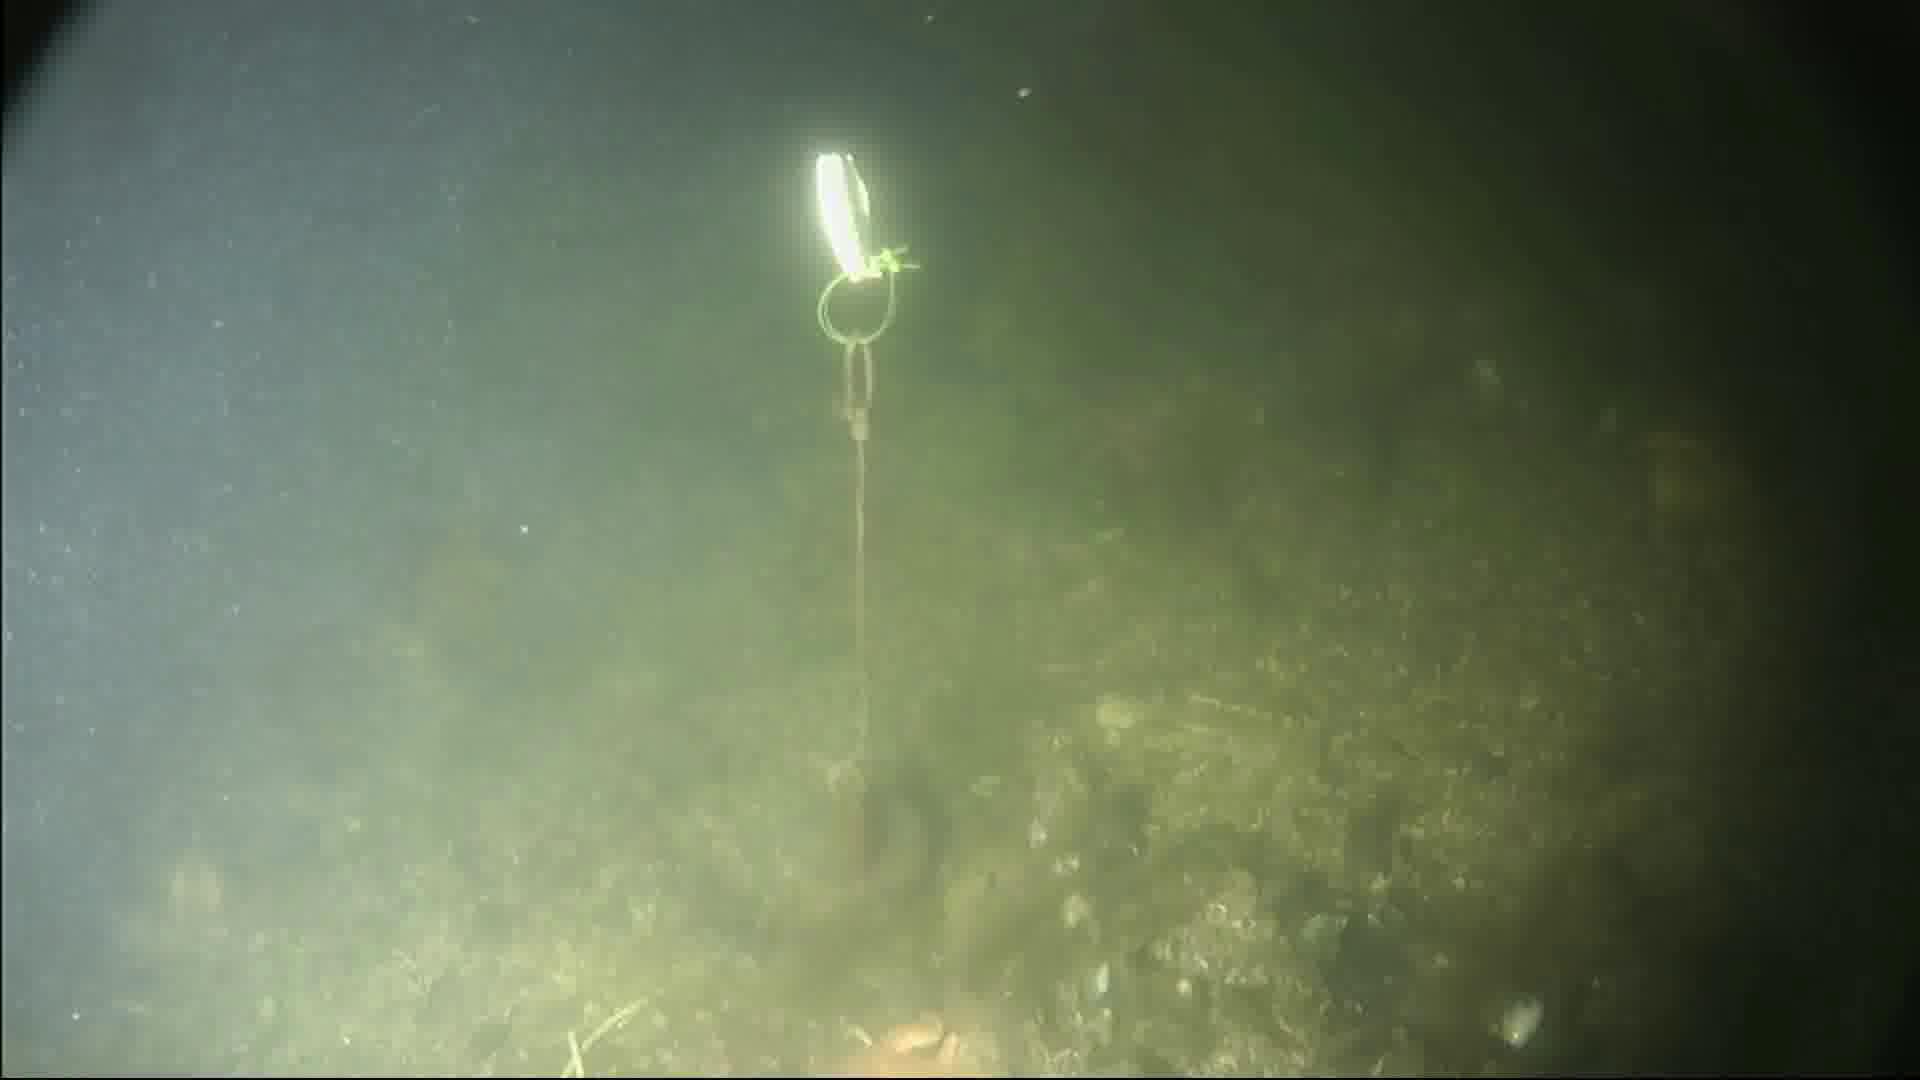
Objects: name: crab
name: starfish